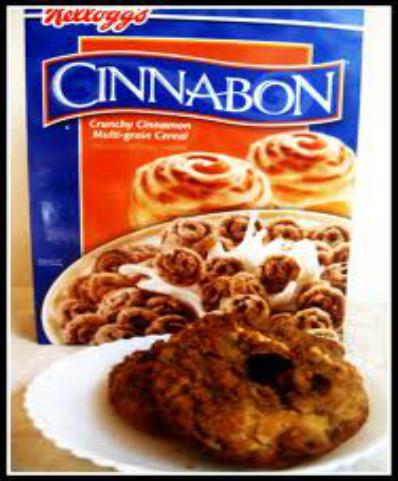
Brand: Cinnabon
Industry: Food